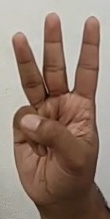
ASL sign: W